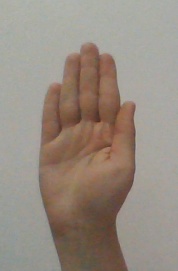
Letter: seen